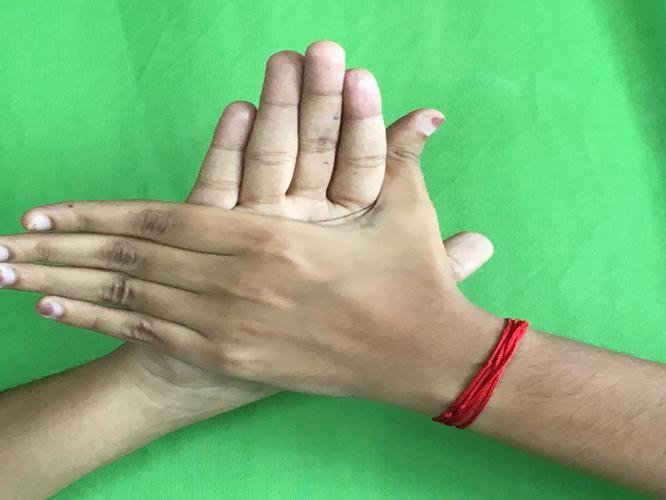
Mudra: Chakra
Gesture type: double_hand